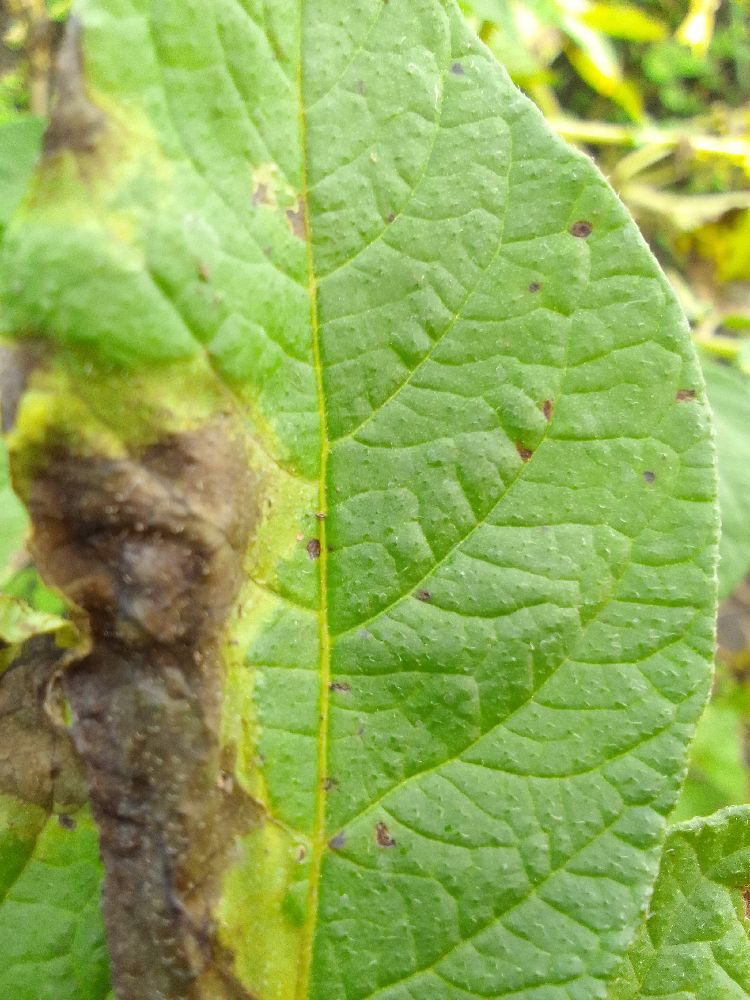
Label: Late blight